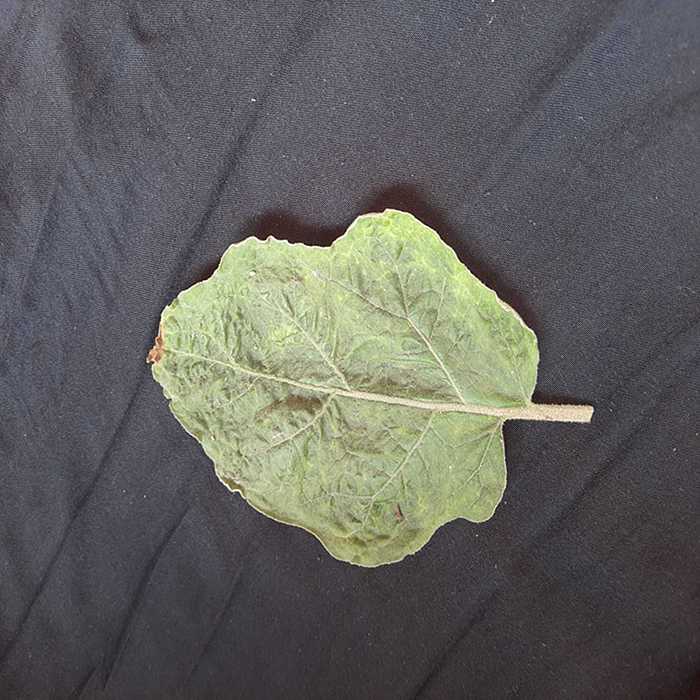
Plant: Eggplant
Label: Eggplant begomovirus